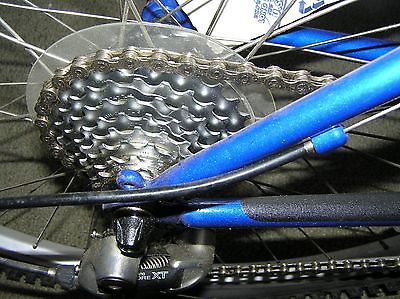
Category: bicycle